Norfolk Militia

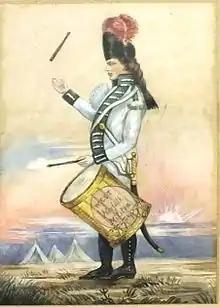
A musician of the West Norfolk Militia, and the only known image of a West Norfolk Militia uniform in the public domain.

The militia had already been called out in December 1792 before Revolutionary France declared war on Britain on 1 February 1793. The French Revolutionary Wars saw a new phase for the English militia: they were embodied for a whole generation, and became regiments of full-time professional soldiers (though restricted to service in the British Isles), which the regular army increasingly saw as a prime source of recruits. They served in coast defences, manning garrisons, guarding prisoners of war, and for internal security, while their traditional local defence duties were taken over by the Volunteers and mounted Yeomanry.